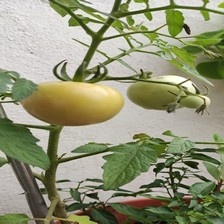
Label: tomato